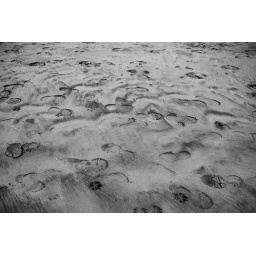
Footprints in the dirty sand